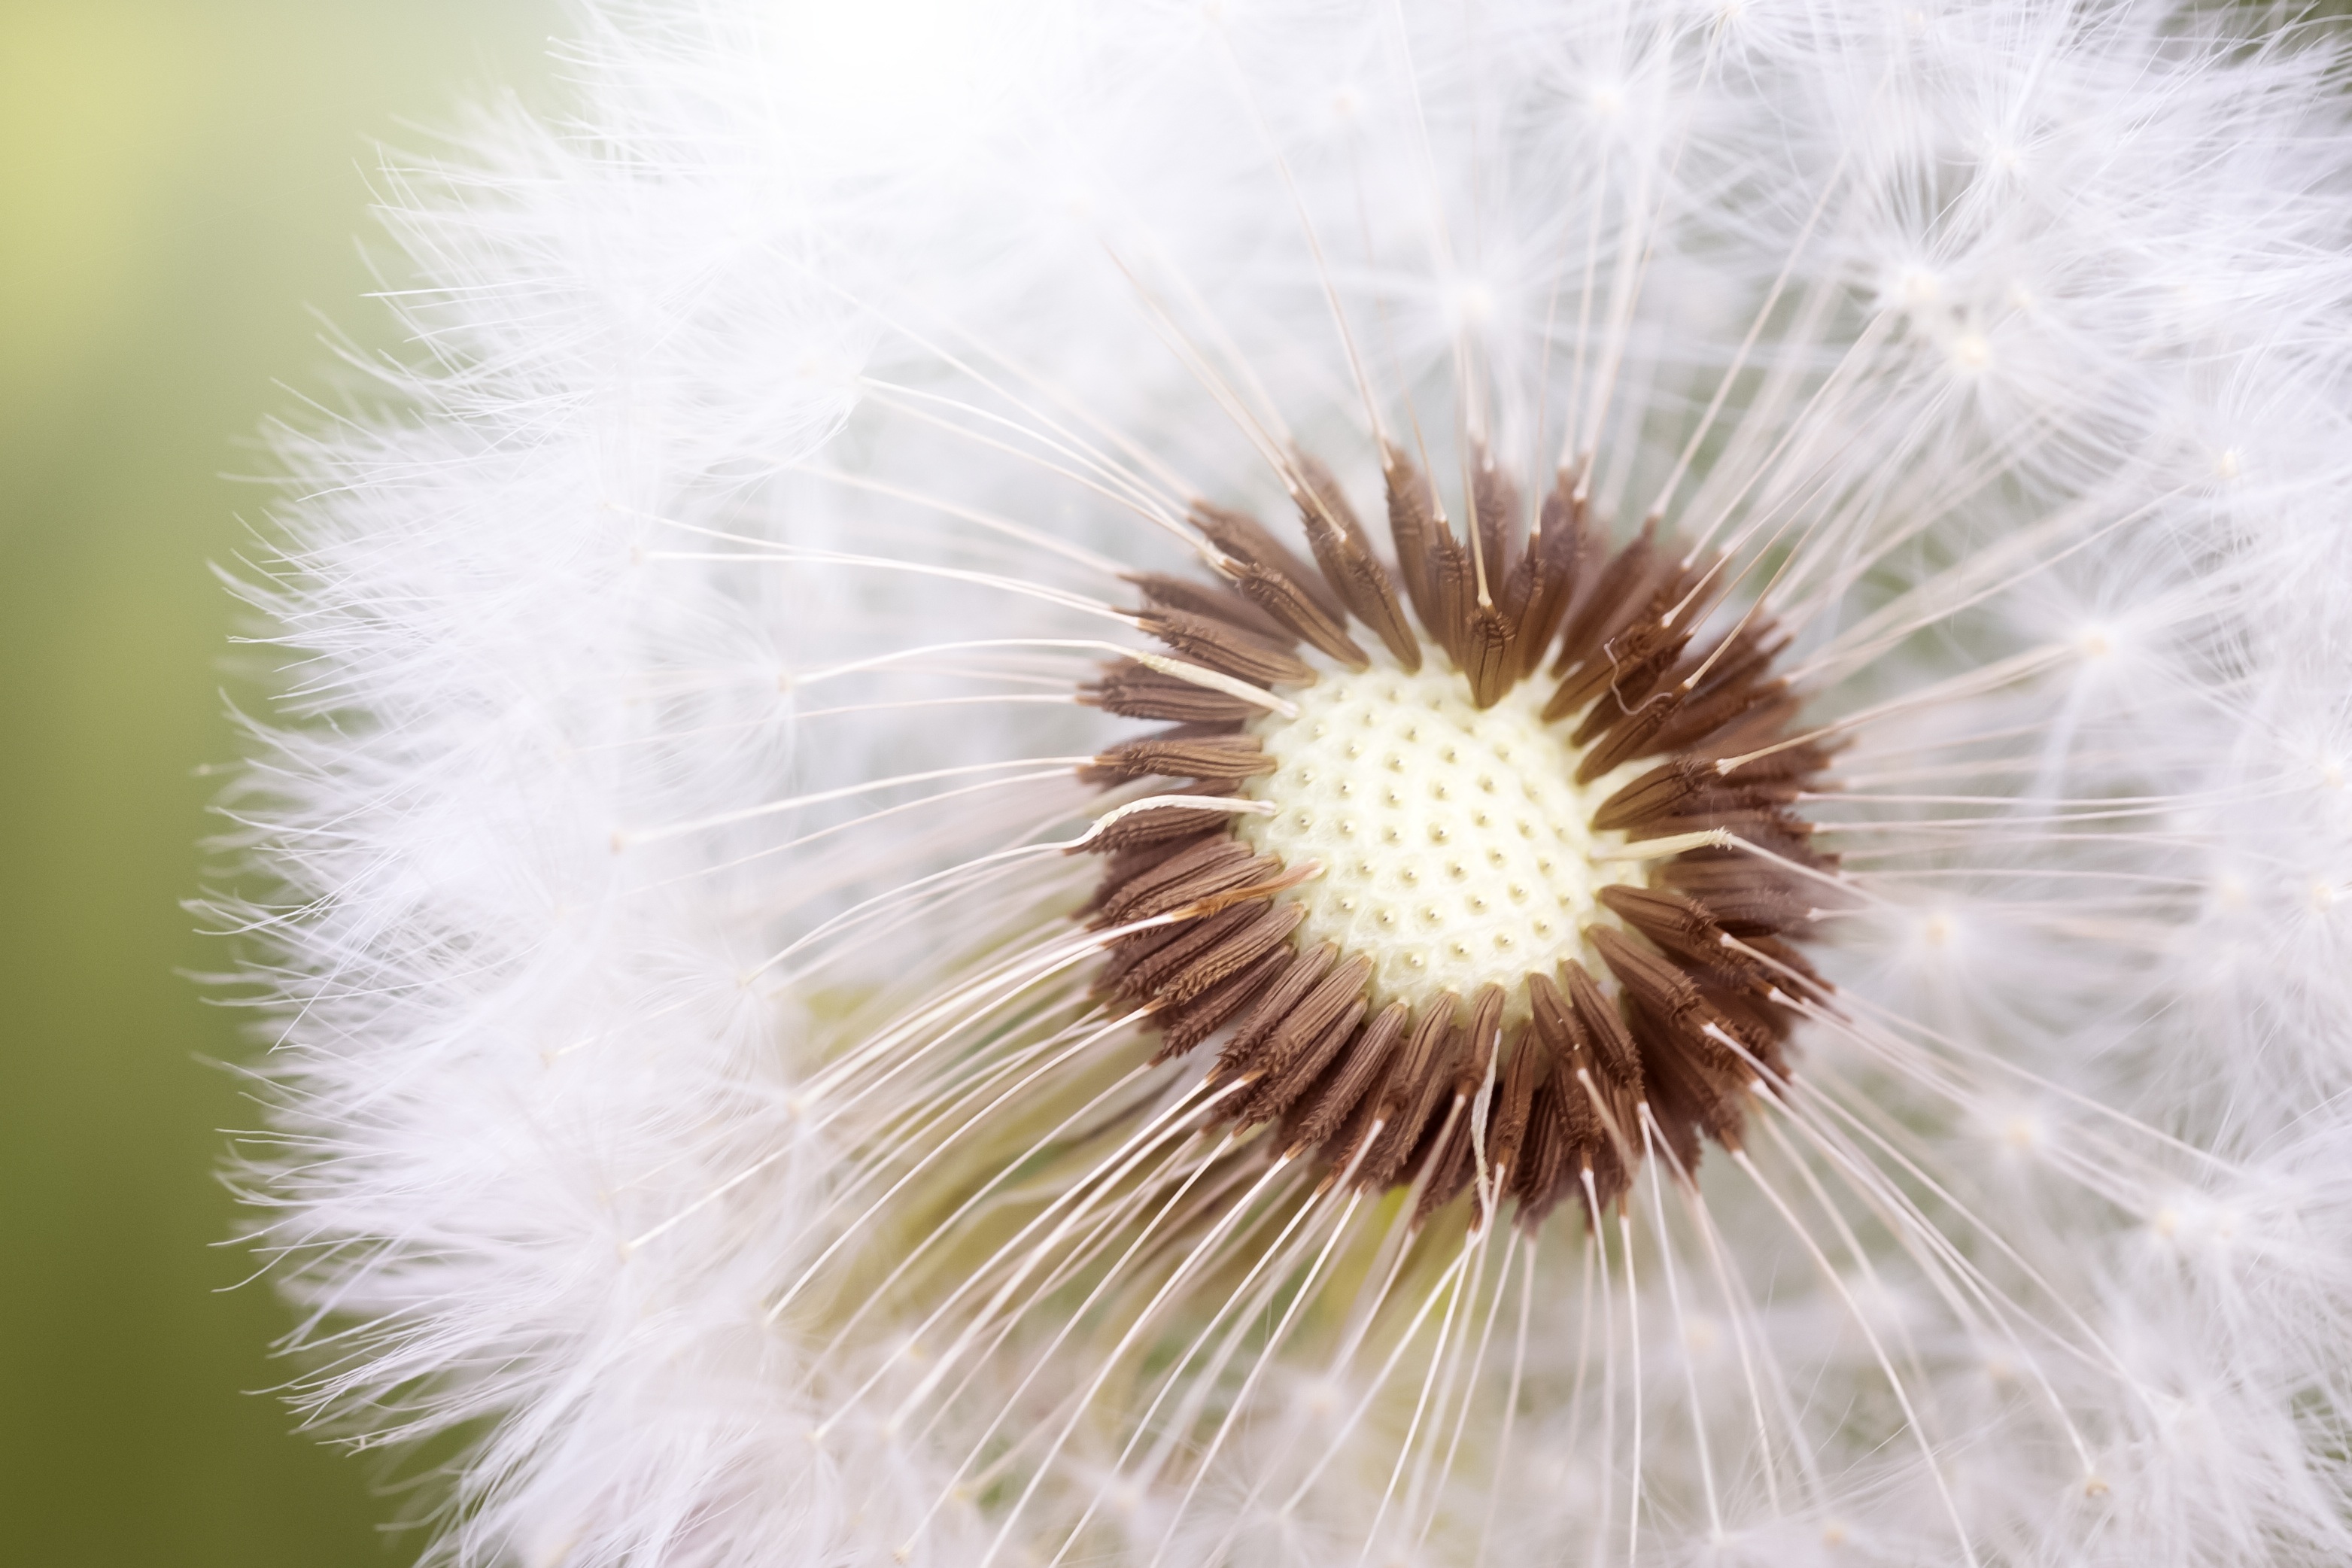
nature, plant, photography, dandelion, leaf, flower, petal, summer, macro, flora, close up, eye, fluff, macro photography, flowering plant, daisy family, faded dandelion, plant stem, land plant